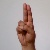
The image shows a hand gesture representing the letter 'U' in Indian Sign Language.